Marian Turski

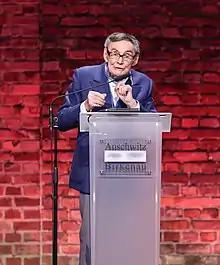
Marian Turski delivering a speech at the 75th anniversary of the liberation of Auschwitz, 2020

In 2020, in his speech during the ceremony of the 75th anniversary of the liberation of Auschwitz hosted on 27 January at the memorial site, he called: "Auschwitz did not fall from the sky. It began with small forms of persecution of Jews. It happened, it means it can happen anywhere. That is why human rights and democratic constitutions must be defended. The eleventh commandment is important: Don't be indifferent. Do not be indifferent when you see historical lies, do not be indifferent when any minority is discriminated, do not be indifferent when power violates a social contract."